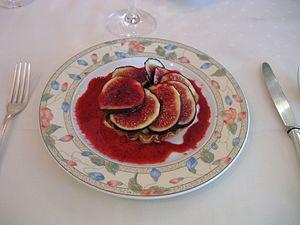
Assiette de figues de Solliès
Figue de Solliès est l'appellation d'origine d'une production de figues dans le bassin de Solliès à l'est de Toulon. Elle est préservée via le label Appellation d'origine contrôlée depuis le décret du 28 juin 2006, la cahier des charges a été modifié en 2018.